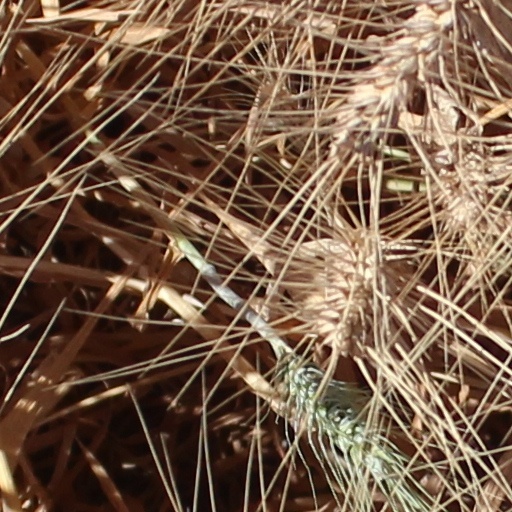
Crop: wheat